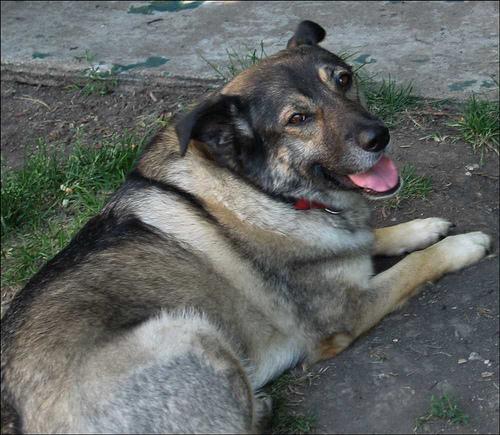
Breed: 217-n000046-Norwegian_elkhound